Singapore Armed Forces Parachute Team

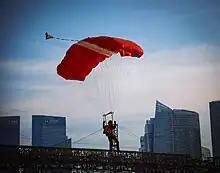
Red Lion parachutist landing on a pier at the Marina Bay, Singapore.

The Singapore Armed Forces Parachute Team (SAFPT), also known as the Red Lions is best known for its free-fall displays at the annual National Day Parade held in Singapore since its first appearance in 1989 as a formalised team, although members of the Singapore Commandos Formation had put on sporadic displays since the 1970s. Primarily responsible for organising display jumps and representing the Singapore Armed Forces in competitions, the team adopted the name "Red Lions" in 1996 as part of its identity. In 2014, Third Warrant Officer Shirley Ng became the first female Red Lion parachutist to jump at the National Day Parade in Singapore. The Red Lions did not perform during NDP 2015 due to bad weather, and security reasons parachuting through the national stadium in NDP 2016 prevented them from doing so. The Red Lions made their latest appearance in NDP 2024, held at Padang.